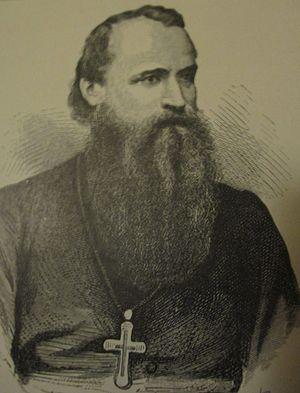
Édouard Dubar (1826-1878), missionnaire en Chine, évêque du Tché-Ly, gravure extraite de En Chine au Tché-Ly Sud-Est par le P. Henri-Joseph Leroy SJ, éd. Desclée de Brouwer, 1900.
Édouard-Auguste Dubar, né à Roubaix, le 14 octobre 1826, décédé à Ou-Kiâo le 1ᵉʳ juillet 1878, est un évêque français membre de la Compagnie de Jésus qui fut vicaire apostolique du vicariat apostolique du Sud-Est de Tché-Li.